Silje Nergaard

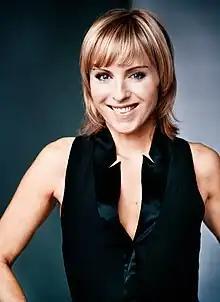
Nergaard in Berlin, November 2011

Silje Nergaard (born 19 June 1966) is a Norwegian jazz vocalist and songwriter. She is one of the best-selling jazz artists on the official sales chart in Norway. She became known worldwide after the release of the international bestseller "Tell Me Where You're Going" featuring Pat Metheny on guitar.